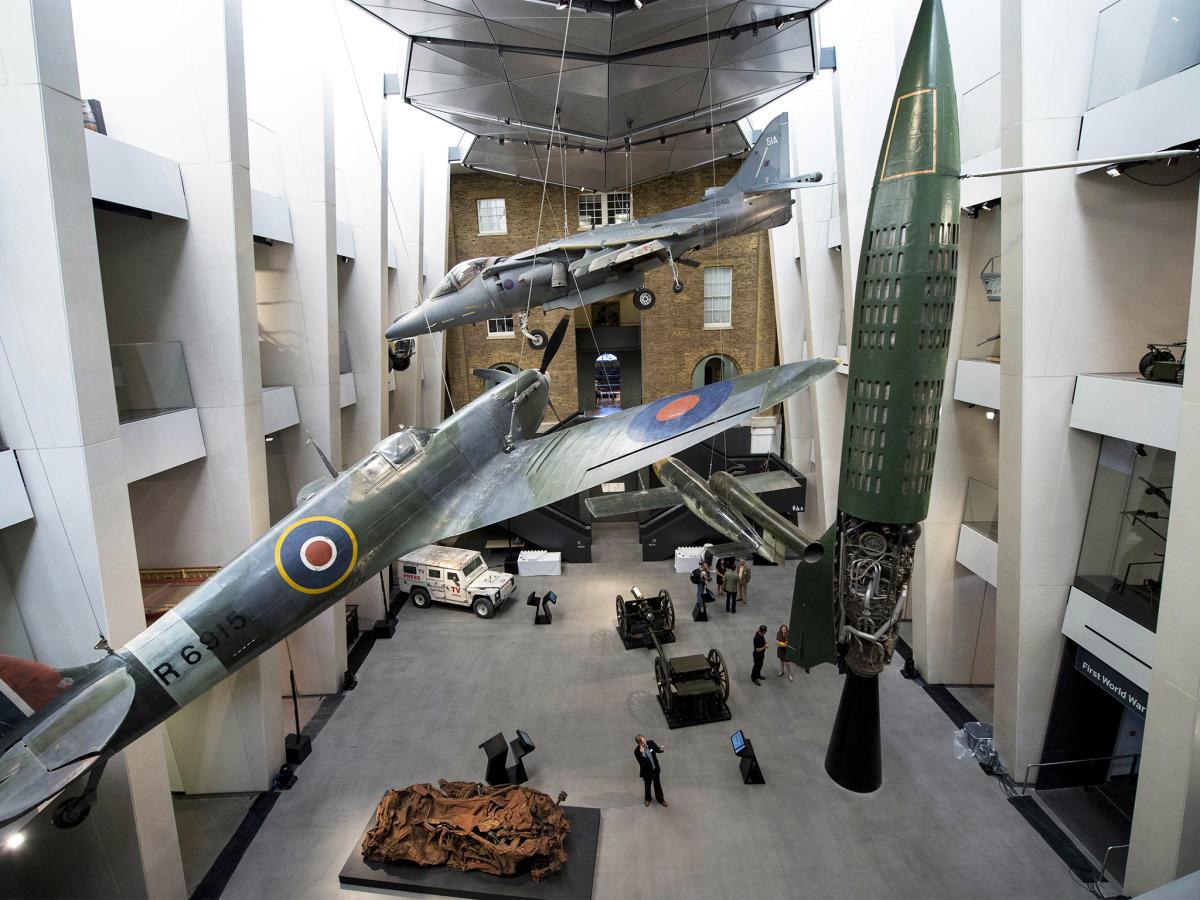
có nhiều mô hình máy bay được treo ở không gian phía trên của căn phòng